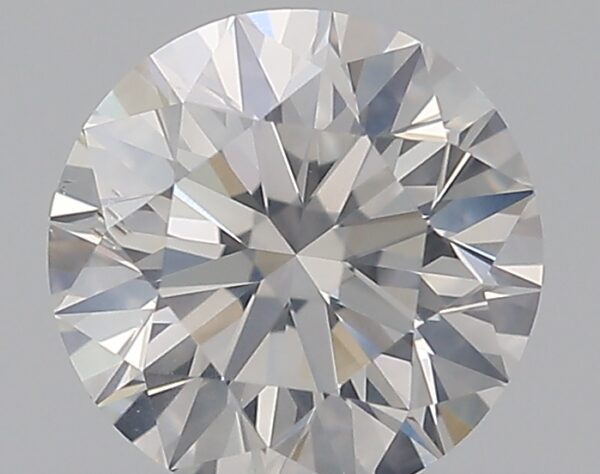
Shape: round
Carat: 0.55
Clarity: SI2
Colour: E
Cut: EX
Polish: EX
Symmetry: EX
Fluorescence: N
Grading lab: GIA
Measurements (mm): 5.21 x 5.24 x 3.28